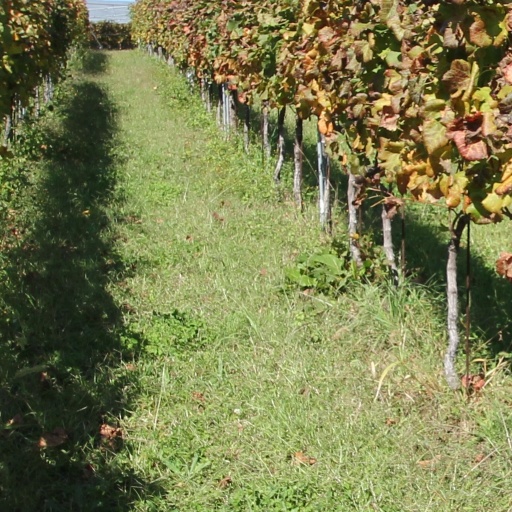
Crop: grape